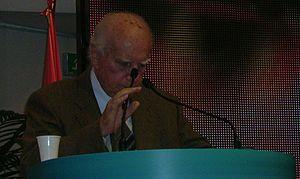
Alfredo Reichlin est un homme politique et un partisan Italien, membre du Parti communiste italien.